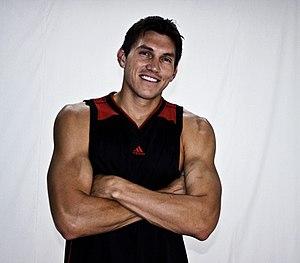
Eduardo Alonso Nájera Perez est un joueur professionnel de basket-ball évoluant au poste d'ailier. Il est surtout connu pour sa défense.